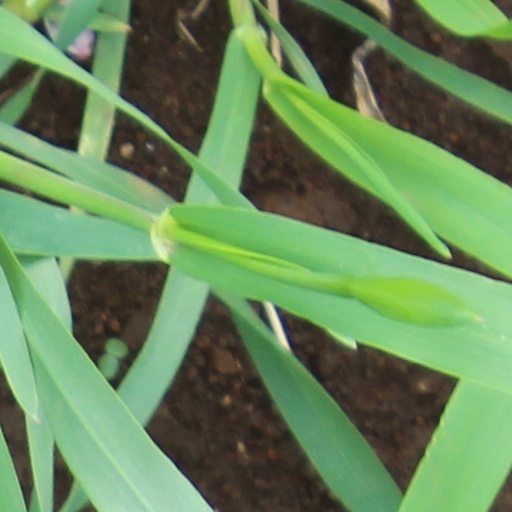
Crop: wheat